Joel Roberts Poinsett

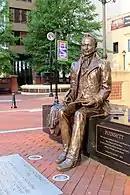

Poinsett was aware that his friends had nominated him to represent Charleston, South Carolina, in the state legislature. In Greenville on his way back home, he learned that he had won the nomination and had a seat in the State House of Representatives. As he was beginning his first term in April 1817, the rumored position of American envoy to South America became reality. On April 25, 1817, acting Secretary of State Robert Rush offered Poinsett the position of special commissioner to South America stating, "No one has better qualifications for this trust than yourself." Rush also added that he would be personally gratified by Poinsett's acceptance.